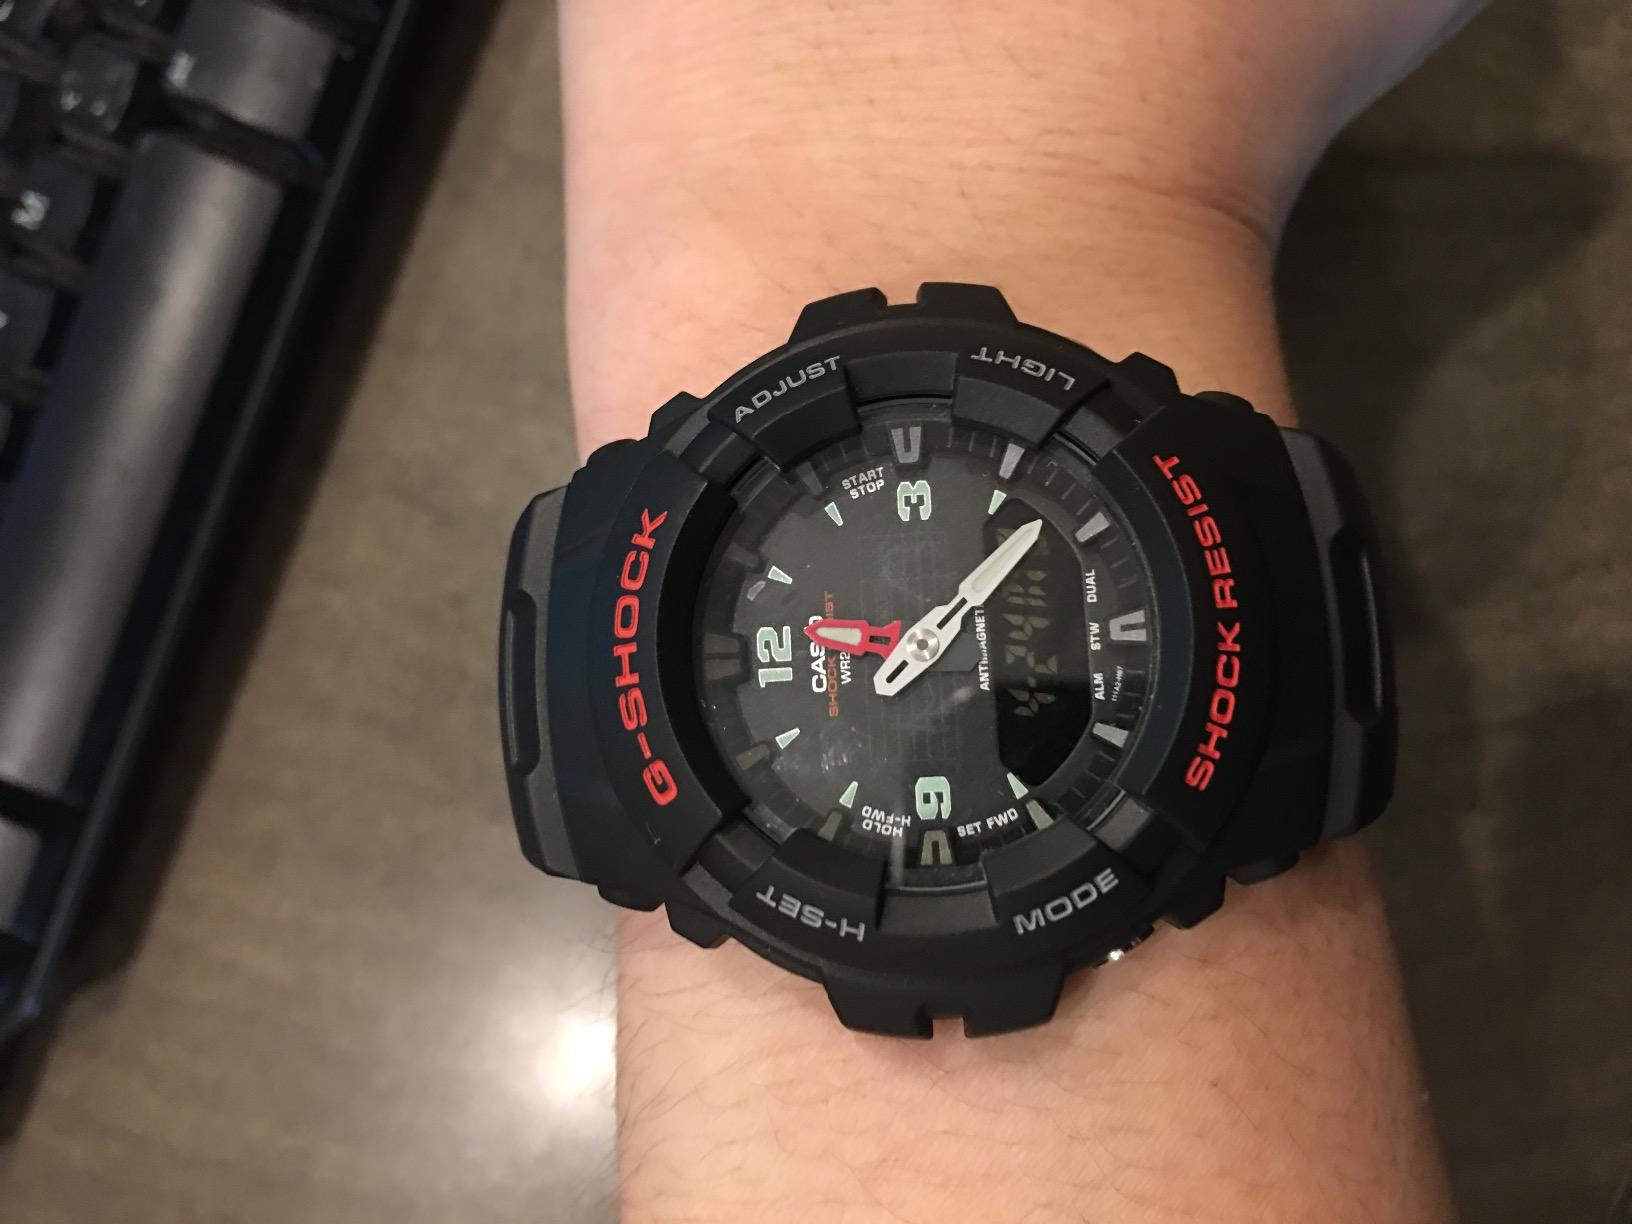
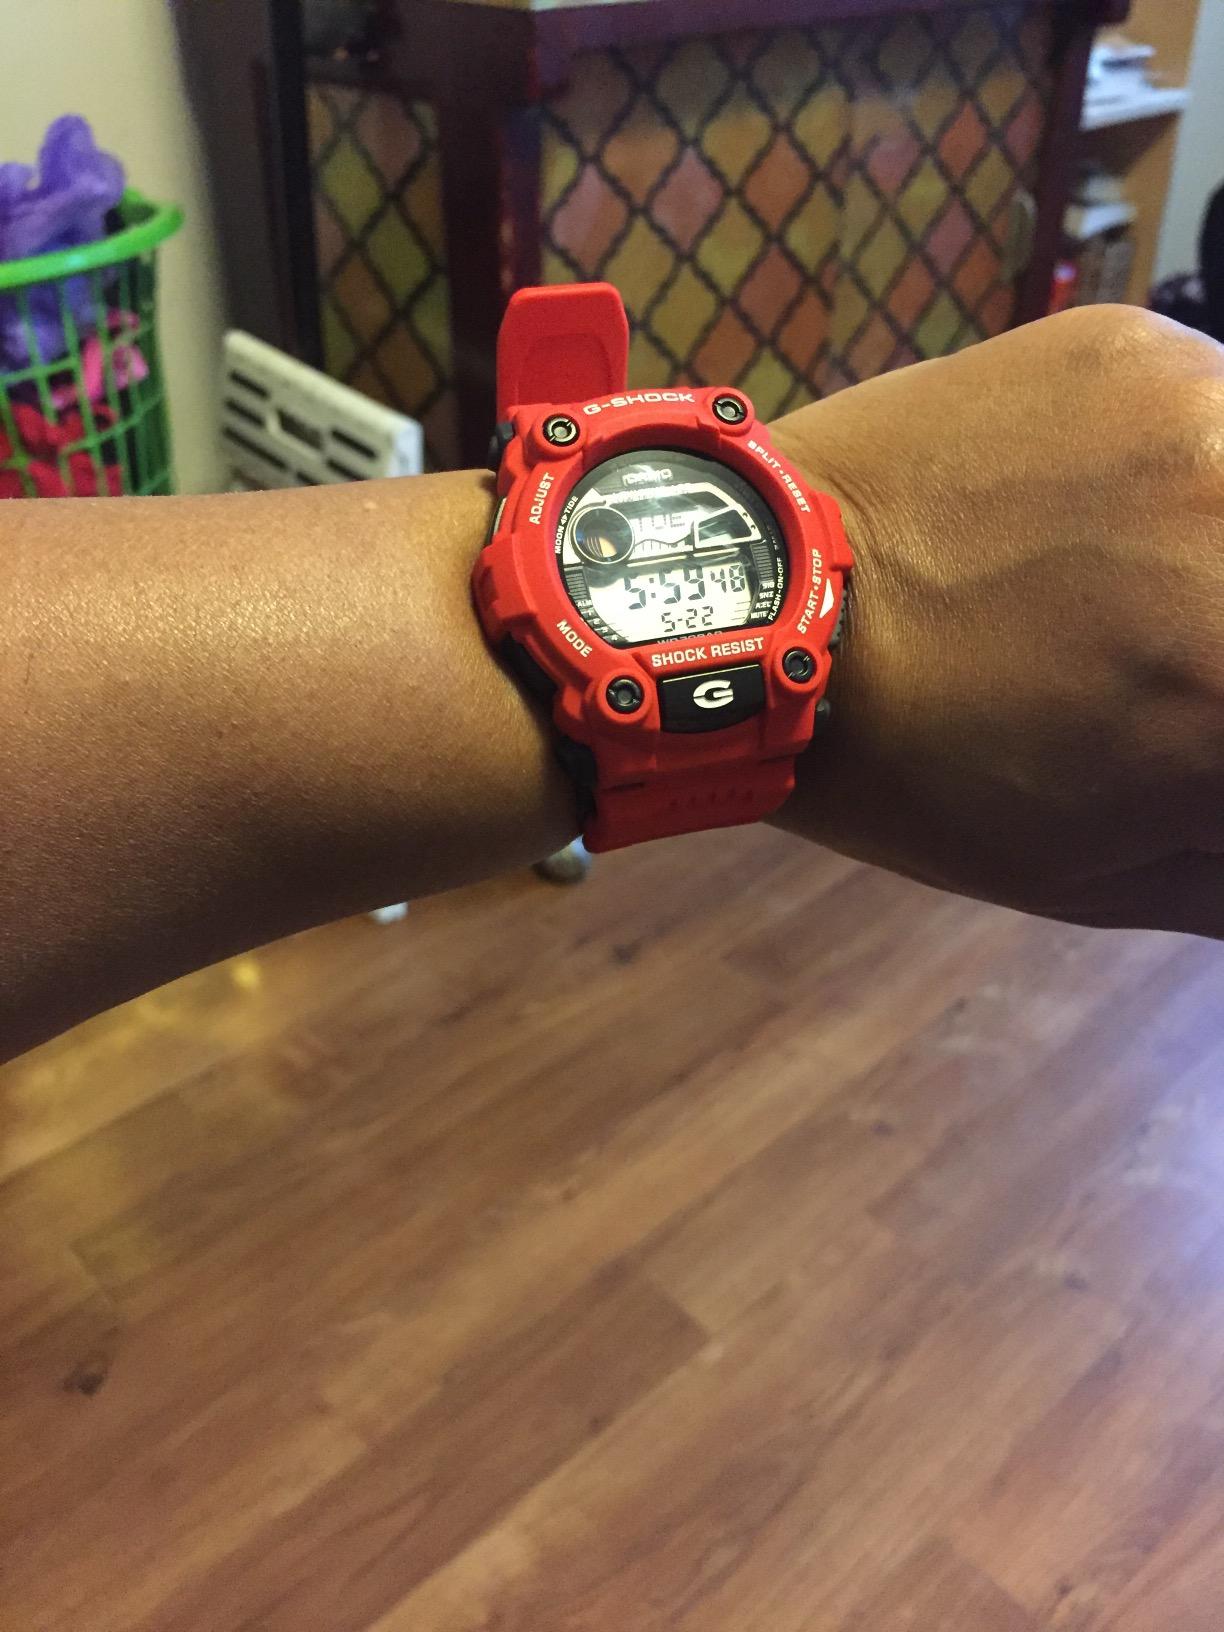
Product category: accessories_watch
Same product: no